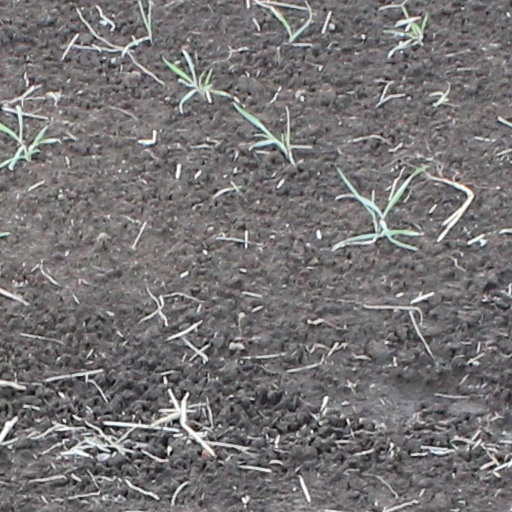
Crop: wheat